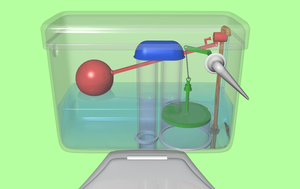
Un robinet est, en plomberie et en robinetterie, un appareil métallique permettant le contrôle et/ou l’arrêt d’un fluide.